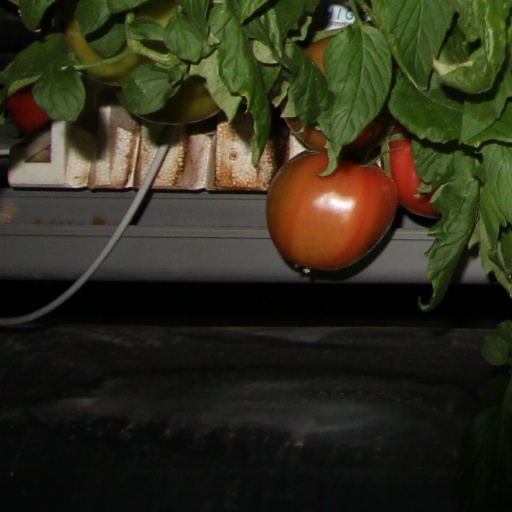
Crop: tomato